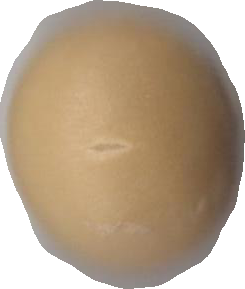
Variety: Dega